Question: Please indicate a possible affordance area of the bench that can be used for sitting
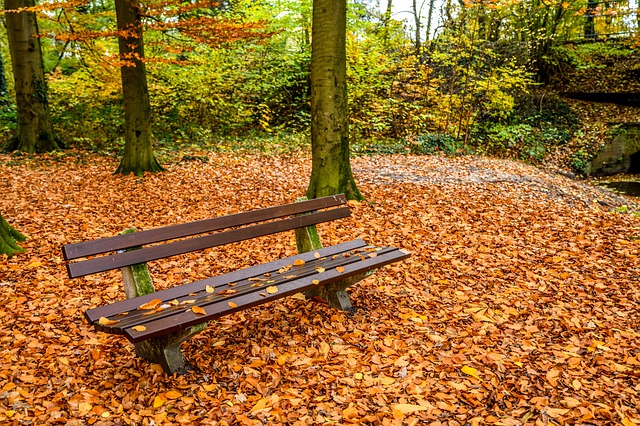
Answer: [89.5, 239, 400.5, 339]